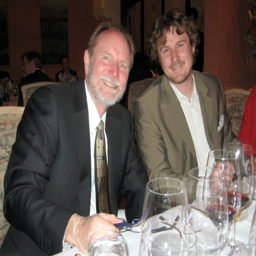
people at dinner earlier in the year